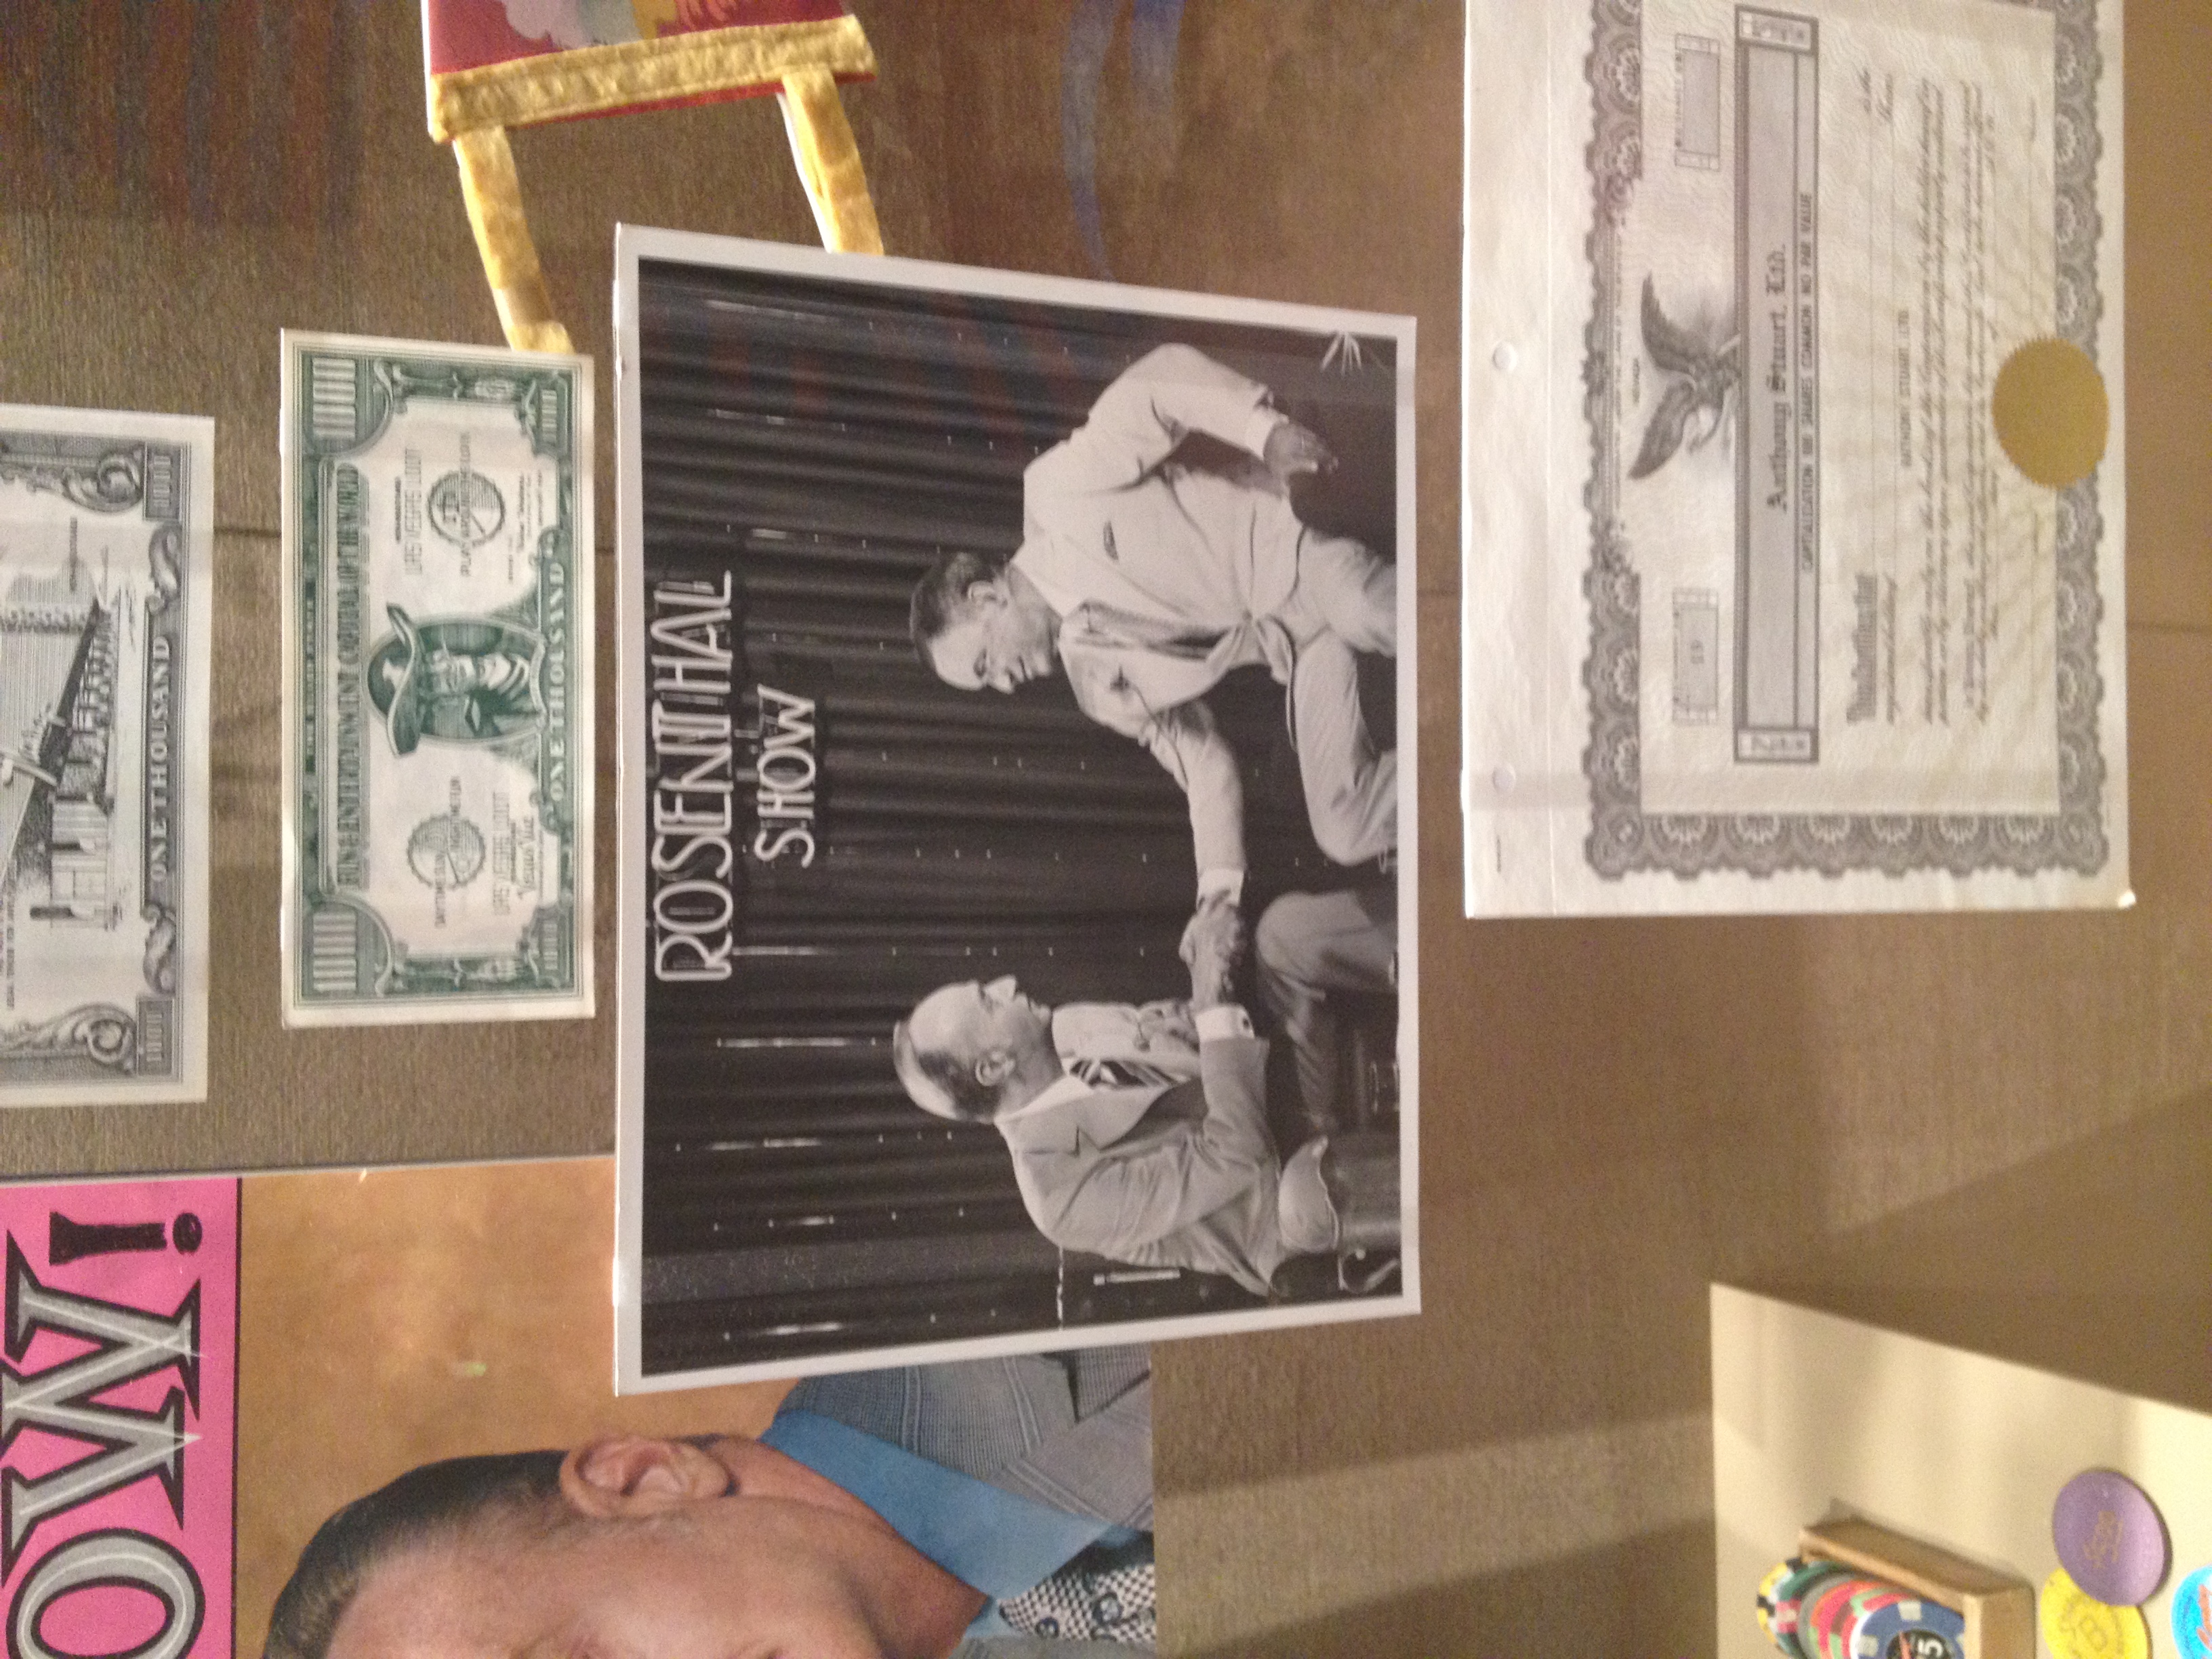
collection, money, paper, art, currency